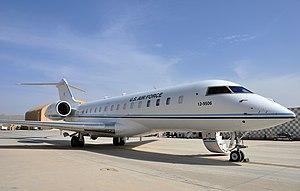
Le 27 janvier 2020, un Bombardier Global Express E-11A de l'US Air Force s'écrase dans le district de Deh Yak dans la province de Ghazni en Afghanistan. Les deux occupants de l'appareil sont morts ainsi que deux Afghans tués au sol. Les talibans affirment avoir abattu l'avion.
Le Bombardier BD-700 Global Express est un avion d’affaires à réaction à très longue distance franchissable.